Kingston Russell House

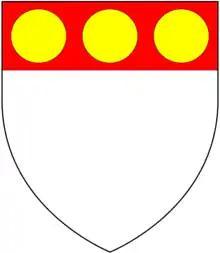
Arms of Russell of Dyrham & Kingston Russell

Kingston Russell takes the second part of its name from the Russell family who were granted the manor for their service to the King. The manor was held in-chief from the King by Grand Serjeanty, the particular service performed for the King was originally as Marshal of the Buttery, as the entry in the Book of Fees dated 1211 records for the Hundred of "Alvredesberge" (since dissolved), Dorset: